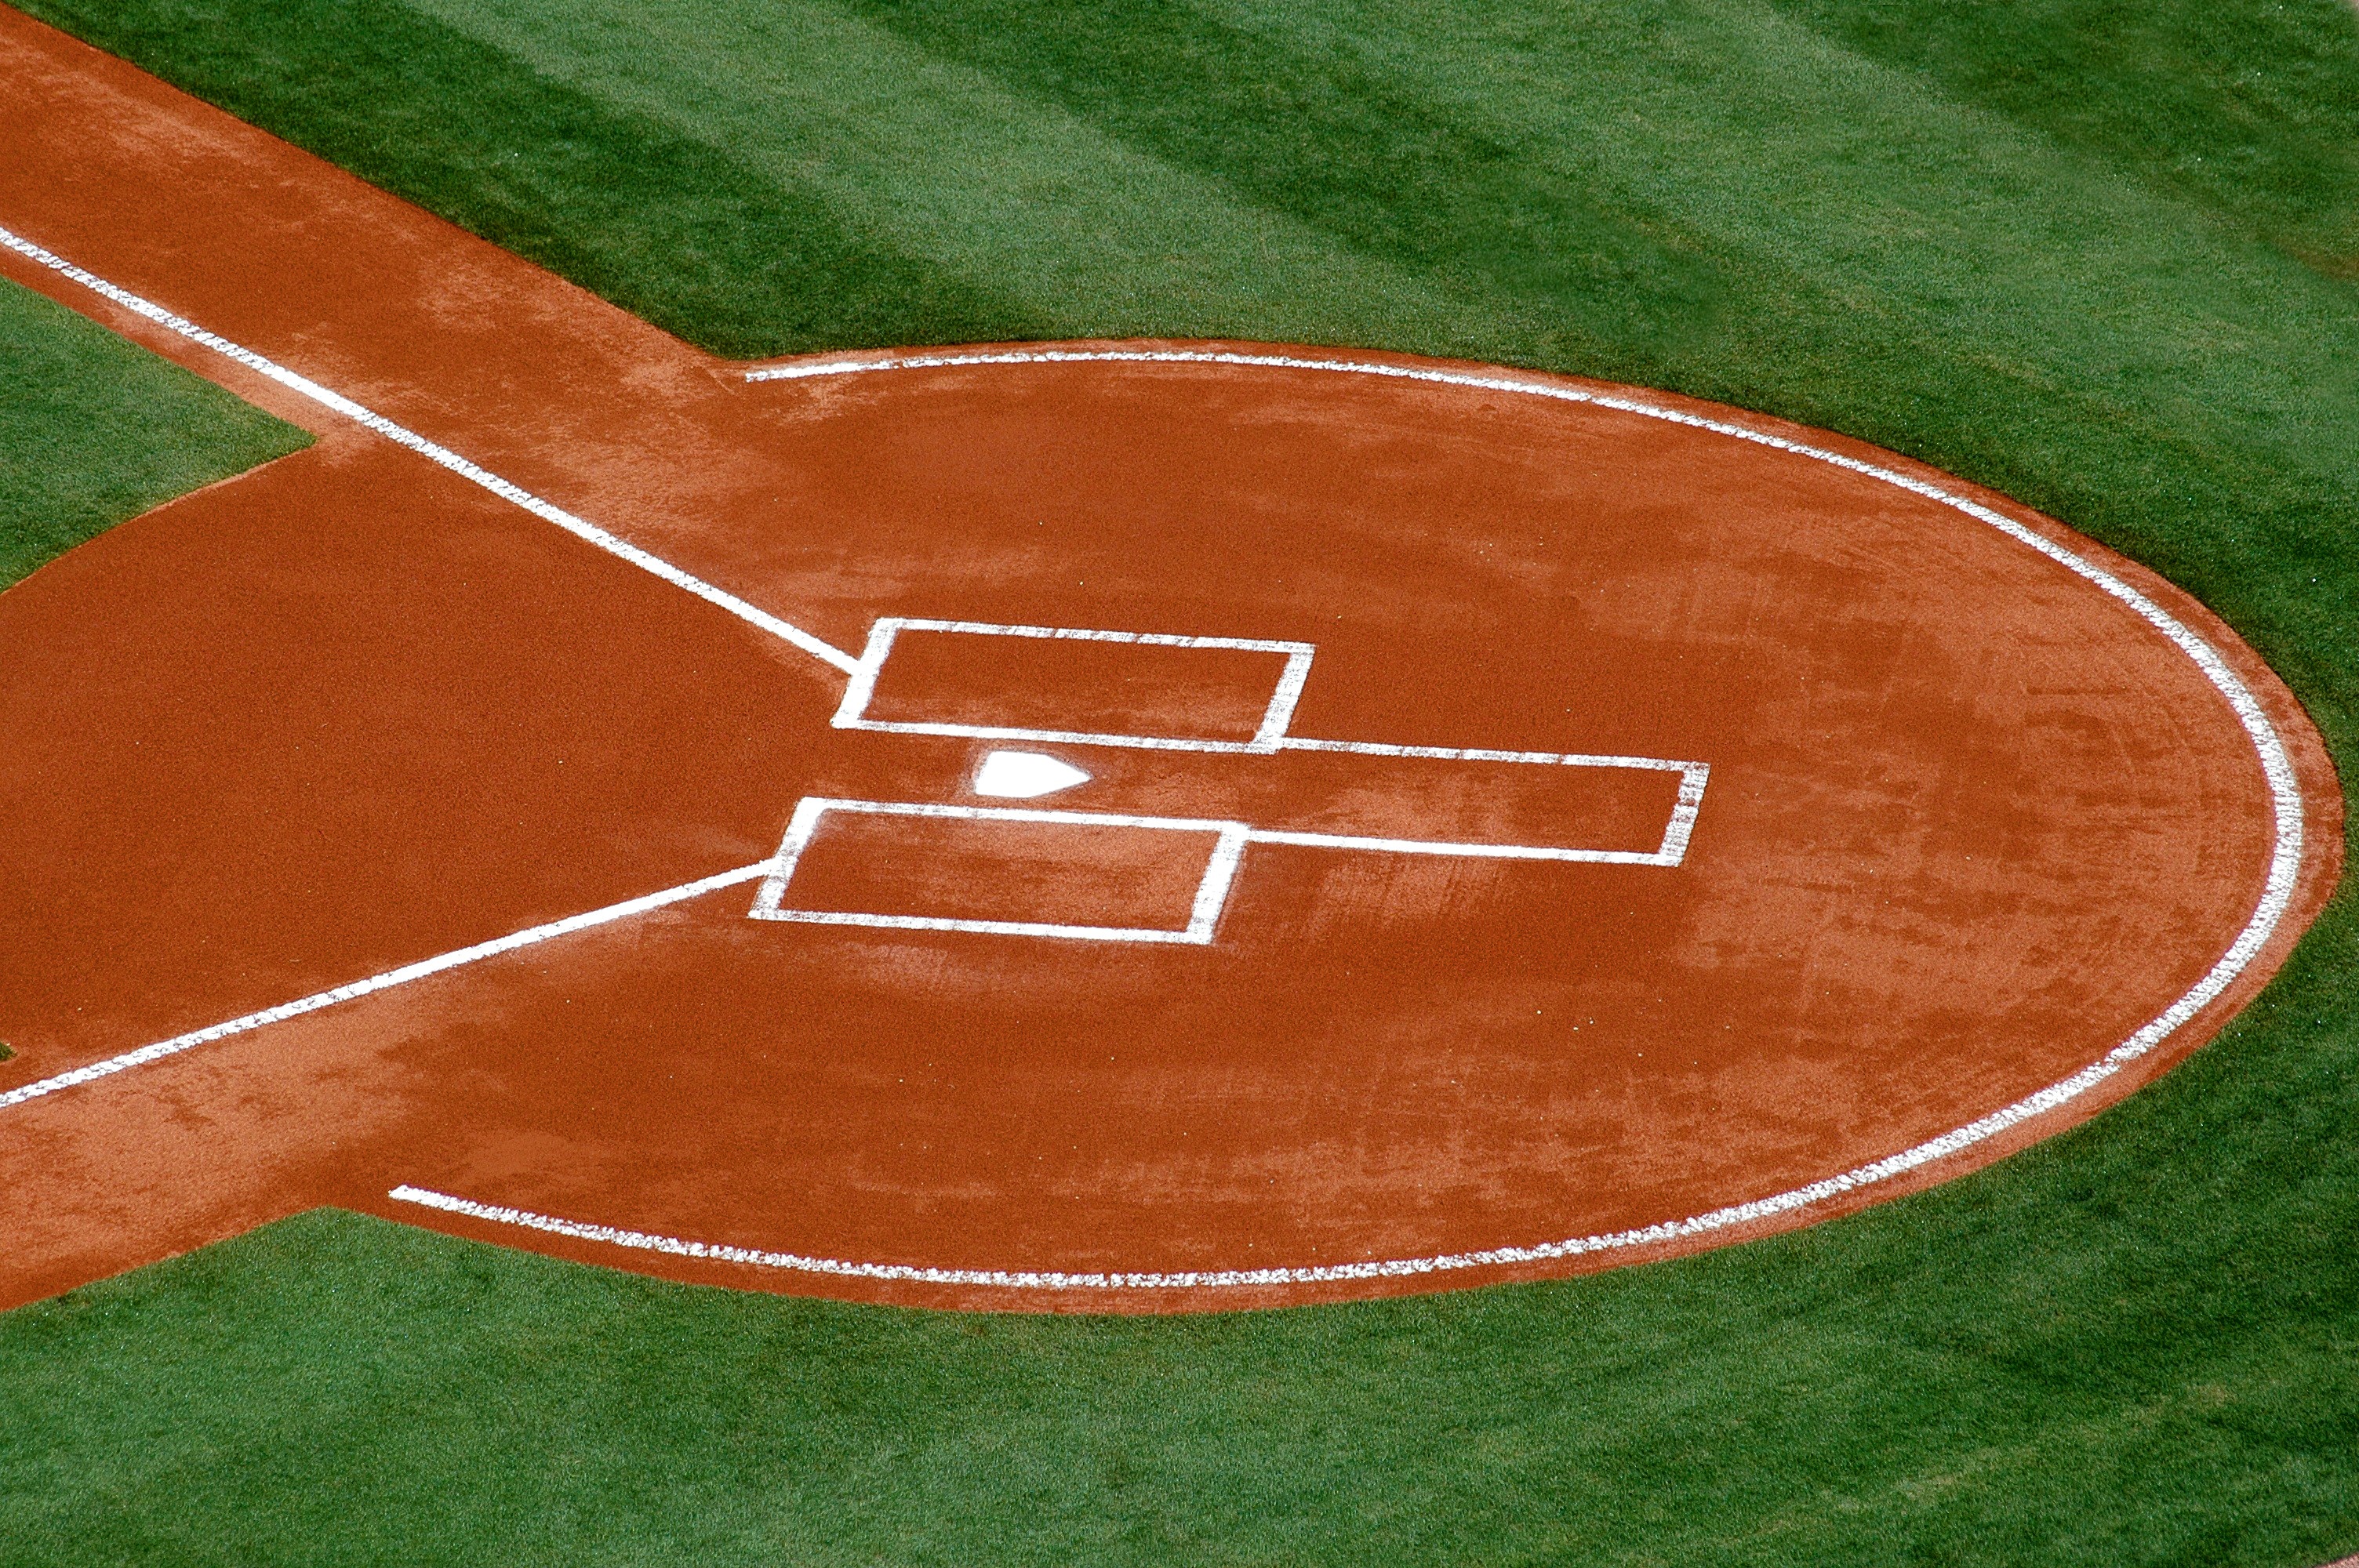
grass, outdoor, structure, baseball, sport, field, lawn, game, play, home, summer, recreation, dirt, plate, brown, stadium, player, baseball field, tennis court, batter, competition, american, fun, team, sports, net, ball, home plate, bat, base, athletics, league, mound, flooring, hit, infield, pastime, baseball park, sport venue, soccer specific stadium